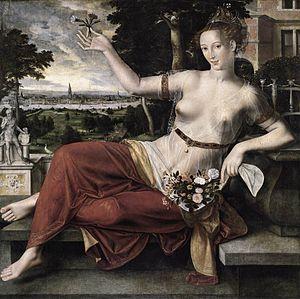
1559 est une année commune commençant un dimanche.